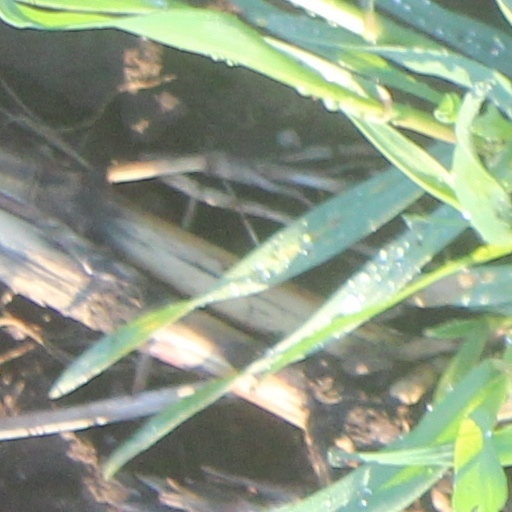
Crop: wheat